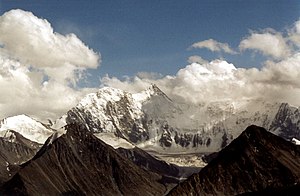
Altaj (bjergkæde)
Belukha, det højeste bjerg i Altaj
Altaj er en bjergkæde i Sibirien på grænsen mellem Rusland, Mongoliet og Kina.